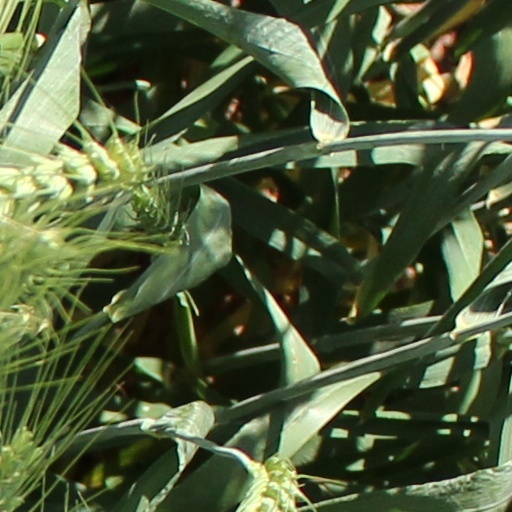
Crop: wheat